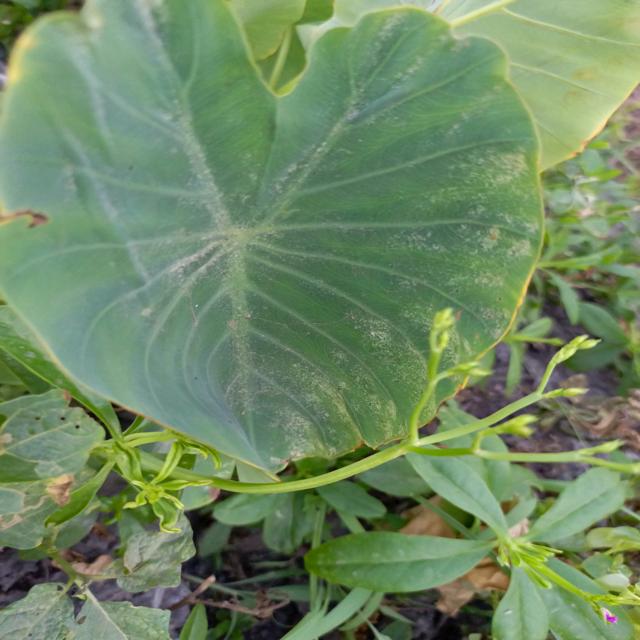
Label: Early_Blight